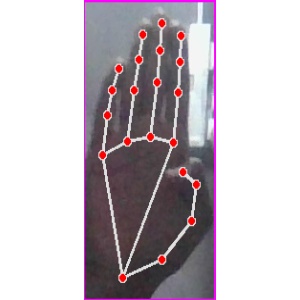
अक्षर: झ